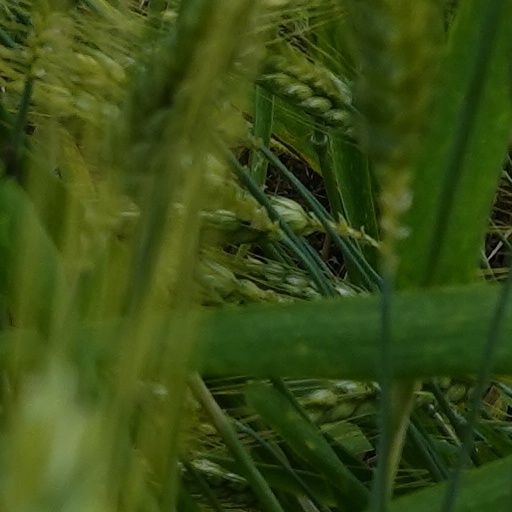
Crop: wheat